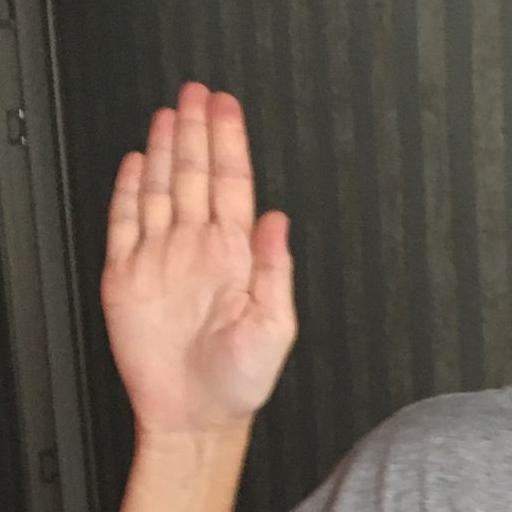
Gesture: stop